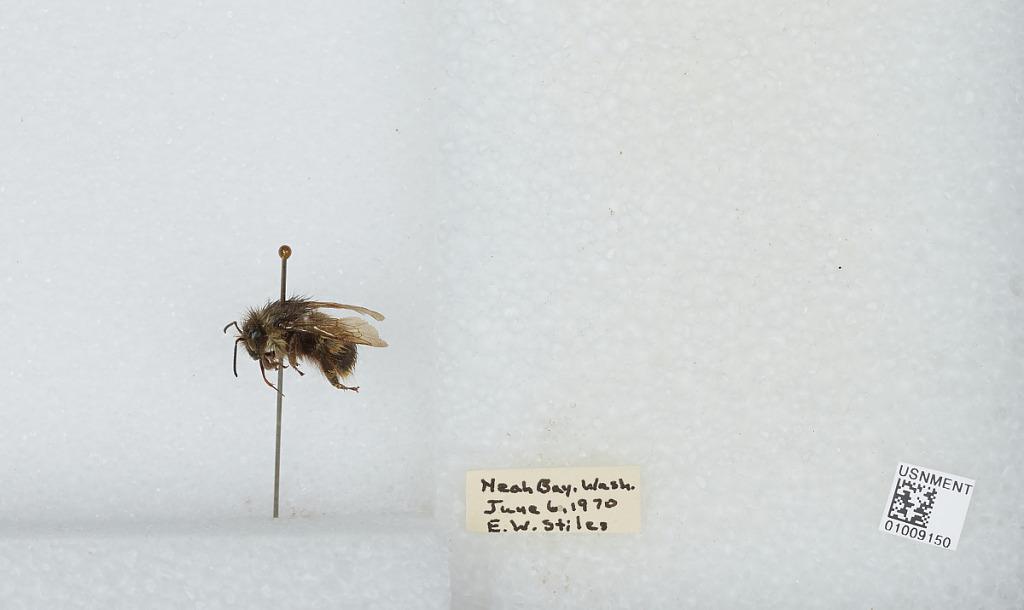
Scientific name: Bombus (Pyrobombus) mixtus Cresson
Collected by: E. Stiles
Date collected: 1970-6-6
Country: United States
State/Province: Washington
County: Clallam
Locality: Neah Bay, on the Makah Reservation
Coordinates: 48.3664, -124.613